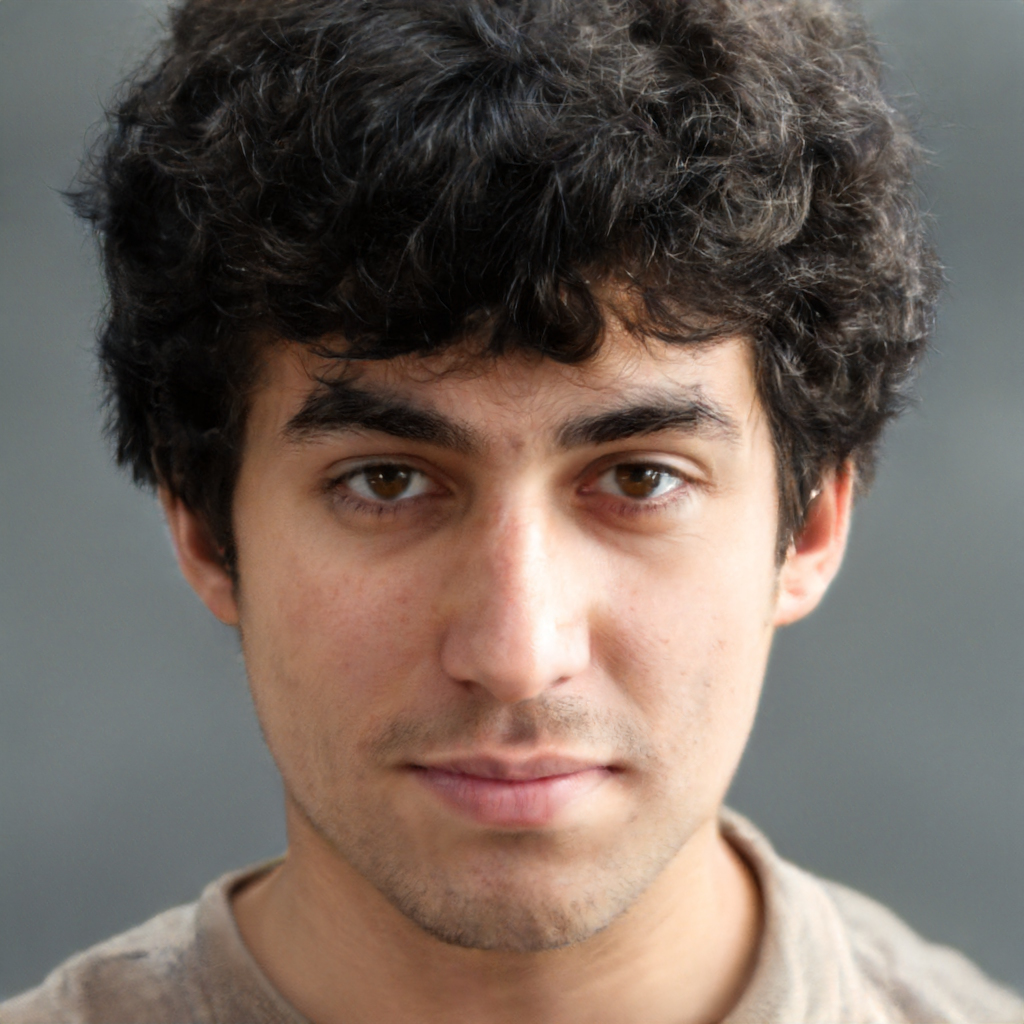
Gender: Male